Refugee children

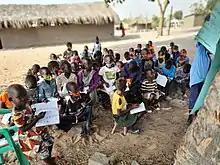
Refugee children in Rhino camp refugee settlement studying under a tree

A large number of refugee and immigrant students do not live with their parents but live with extended family or older siblings. If they do live with their parents, their parents are constantly working. This puts a burden on refugee children to be more self sufficient in their everyday life, as well as in their schooling, where they face classroom and homework challenges on their own. They often are also tasked with burdens not faced by other students, such as translating for their family members and helping fill in government forms and filing taxes. This added responsibility interferes with their focus on their school work.